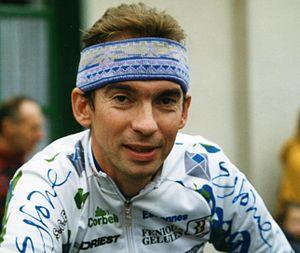
JUBILE PATRICE ESNAULT
Catavana - A.S Corbeil Essonnes - Cedico est une ancienne équipe cycliste française. Elle fut créée à la fin de la saison 1993 et disparut à la fin de l'année 1994 après seulement une saison.
Patrice Esnault, né le 12 juin 1961 à Orléans, est un coureur cycliste français. Professionnel de 1985 à 1994, il a notamment remporté le Grand Prix du Midi libre en 1987 et une étape du Tour d'Espagne 1990.